John Pack

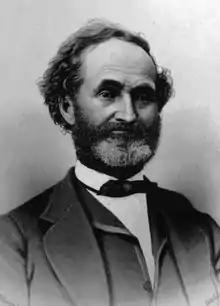
Photograph of John Pack, approximately 1860

John Pack (May 20, 1809 – April 4, 1885) was a member of the Council of Fifty and a missionary in the early days of the Church of Jesus Christ of Latter-day Saints (LDS Church).